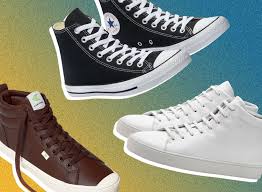
Label: Sneaker